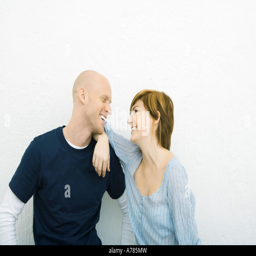
young couple smiling at each other , face to face , woman with elbow on man 's shoulder